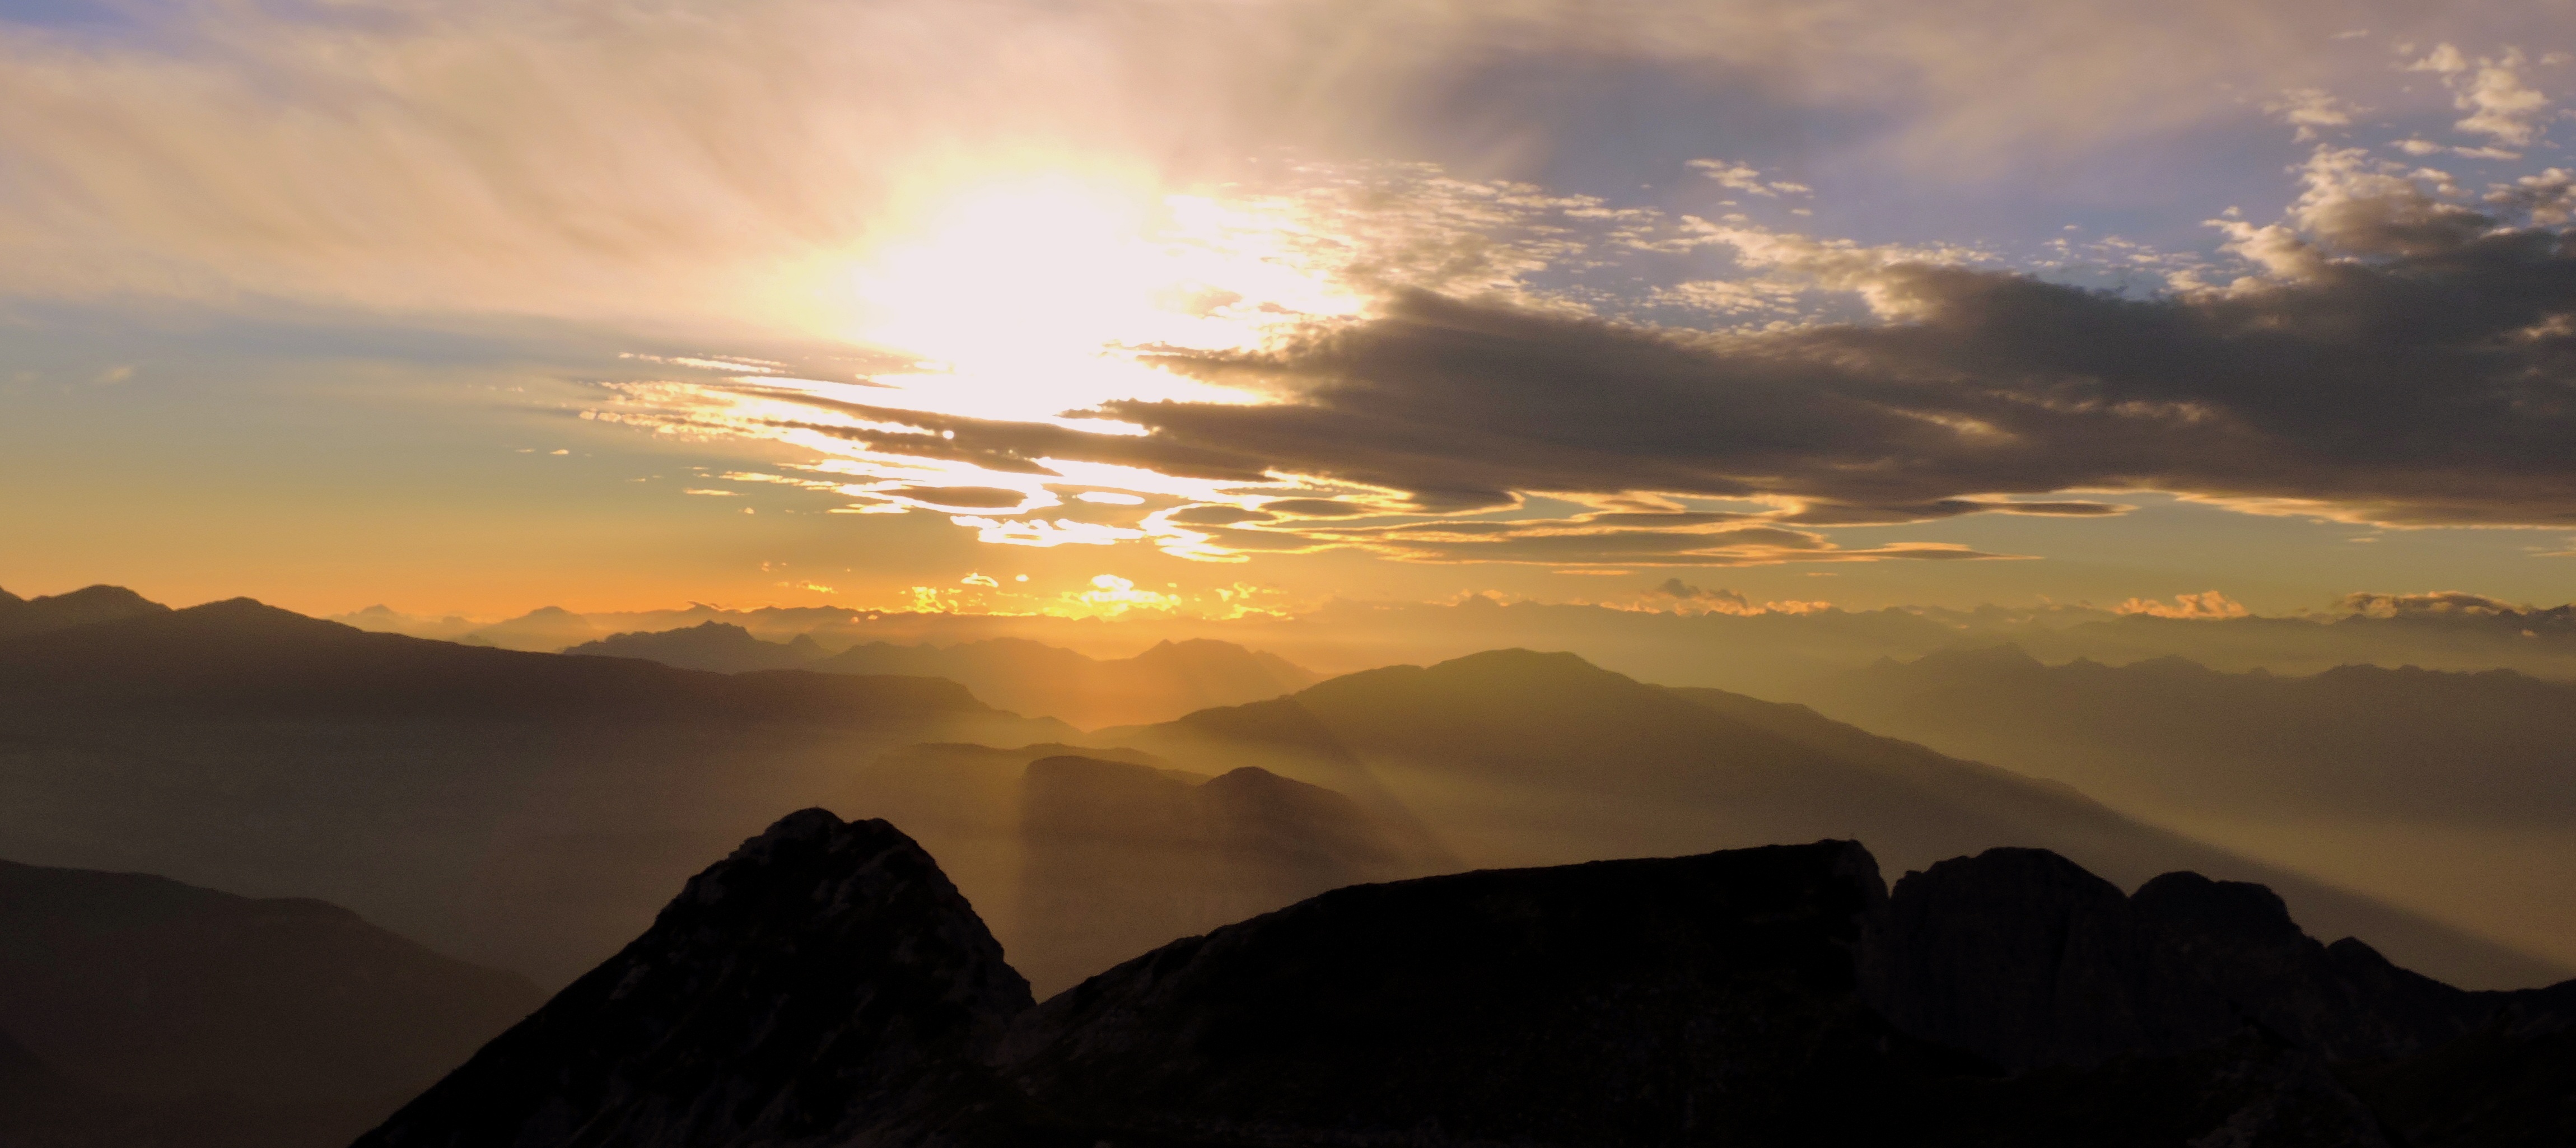
horizon, mountain, cloud, sky, sun, sunrise, sunset, sunlight, morning, hill, dawn, atmosphere, mountain range, dusk, evening, twilight, italy, plain, plateau, afterglow, carega, atmospheric phenomenon, mountainous landforms